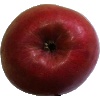
Label: apple_crimson_snow